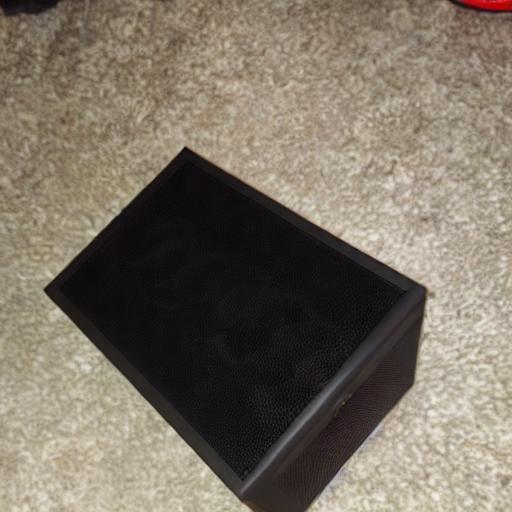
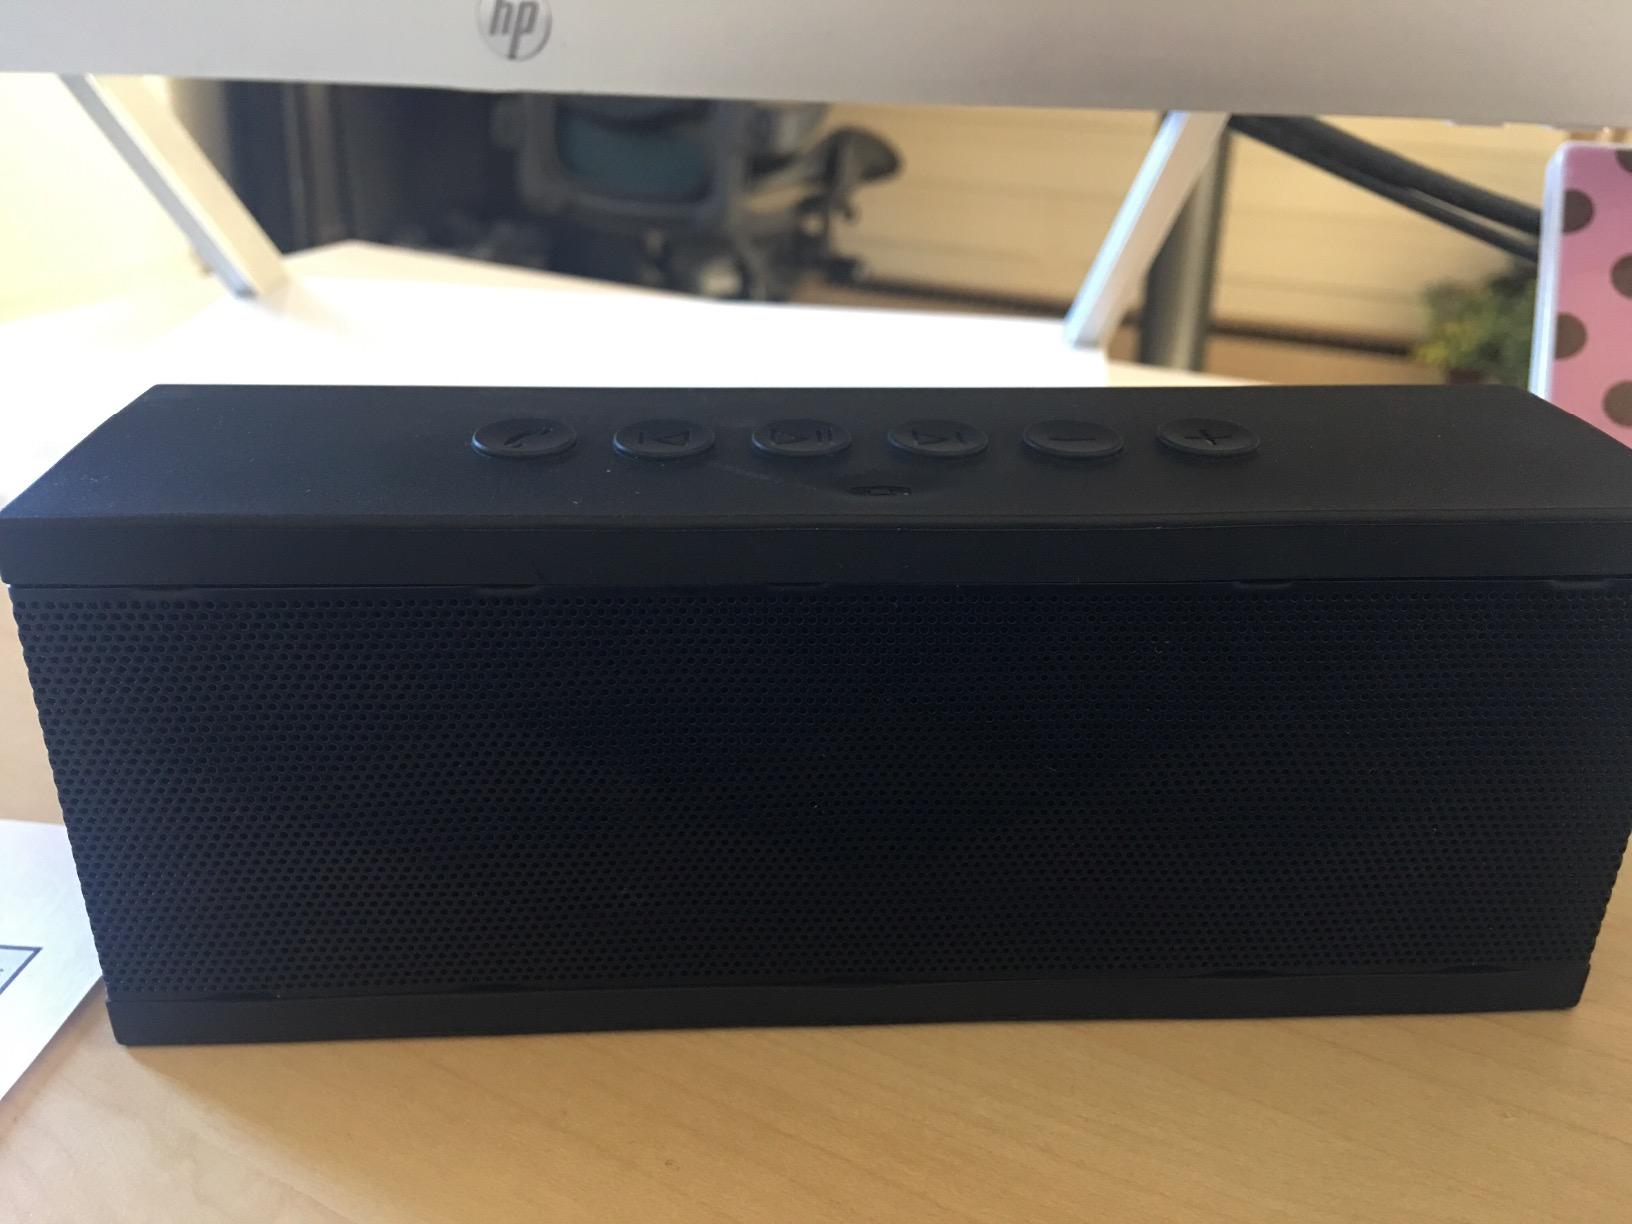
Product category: speaker
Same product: no